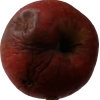
Label: Apple 17